Half-track

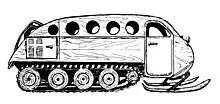
Bombardier

With the snow and ice of Canada in mind, Joseph-Armand Bombardier developed 7- and 12-passenger half-track "autoneiges" in the 1930s, starting what would become the Bombardier industrial conglomerate. The Bombardier vehicle had tracks for propulsion in the rear and skis for steering in front. The skis could be replaced with wheels in the summer, but this was uncommon.